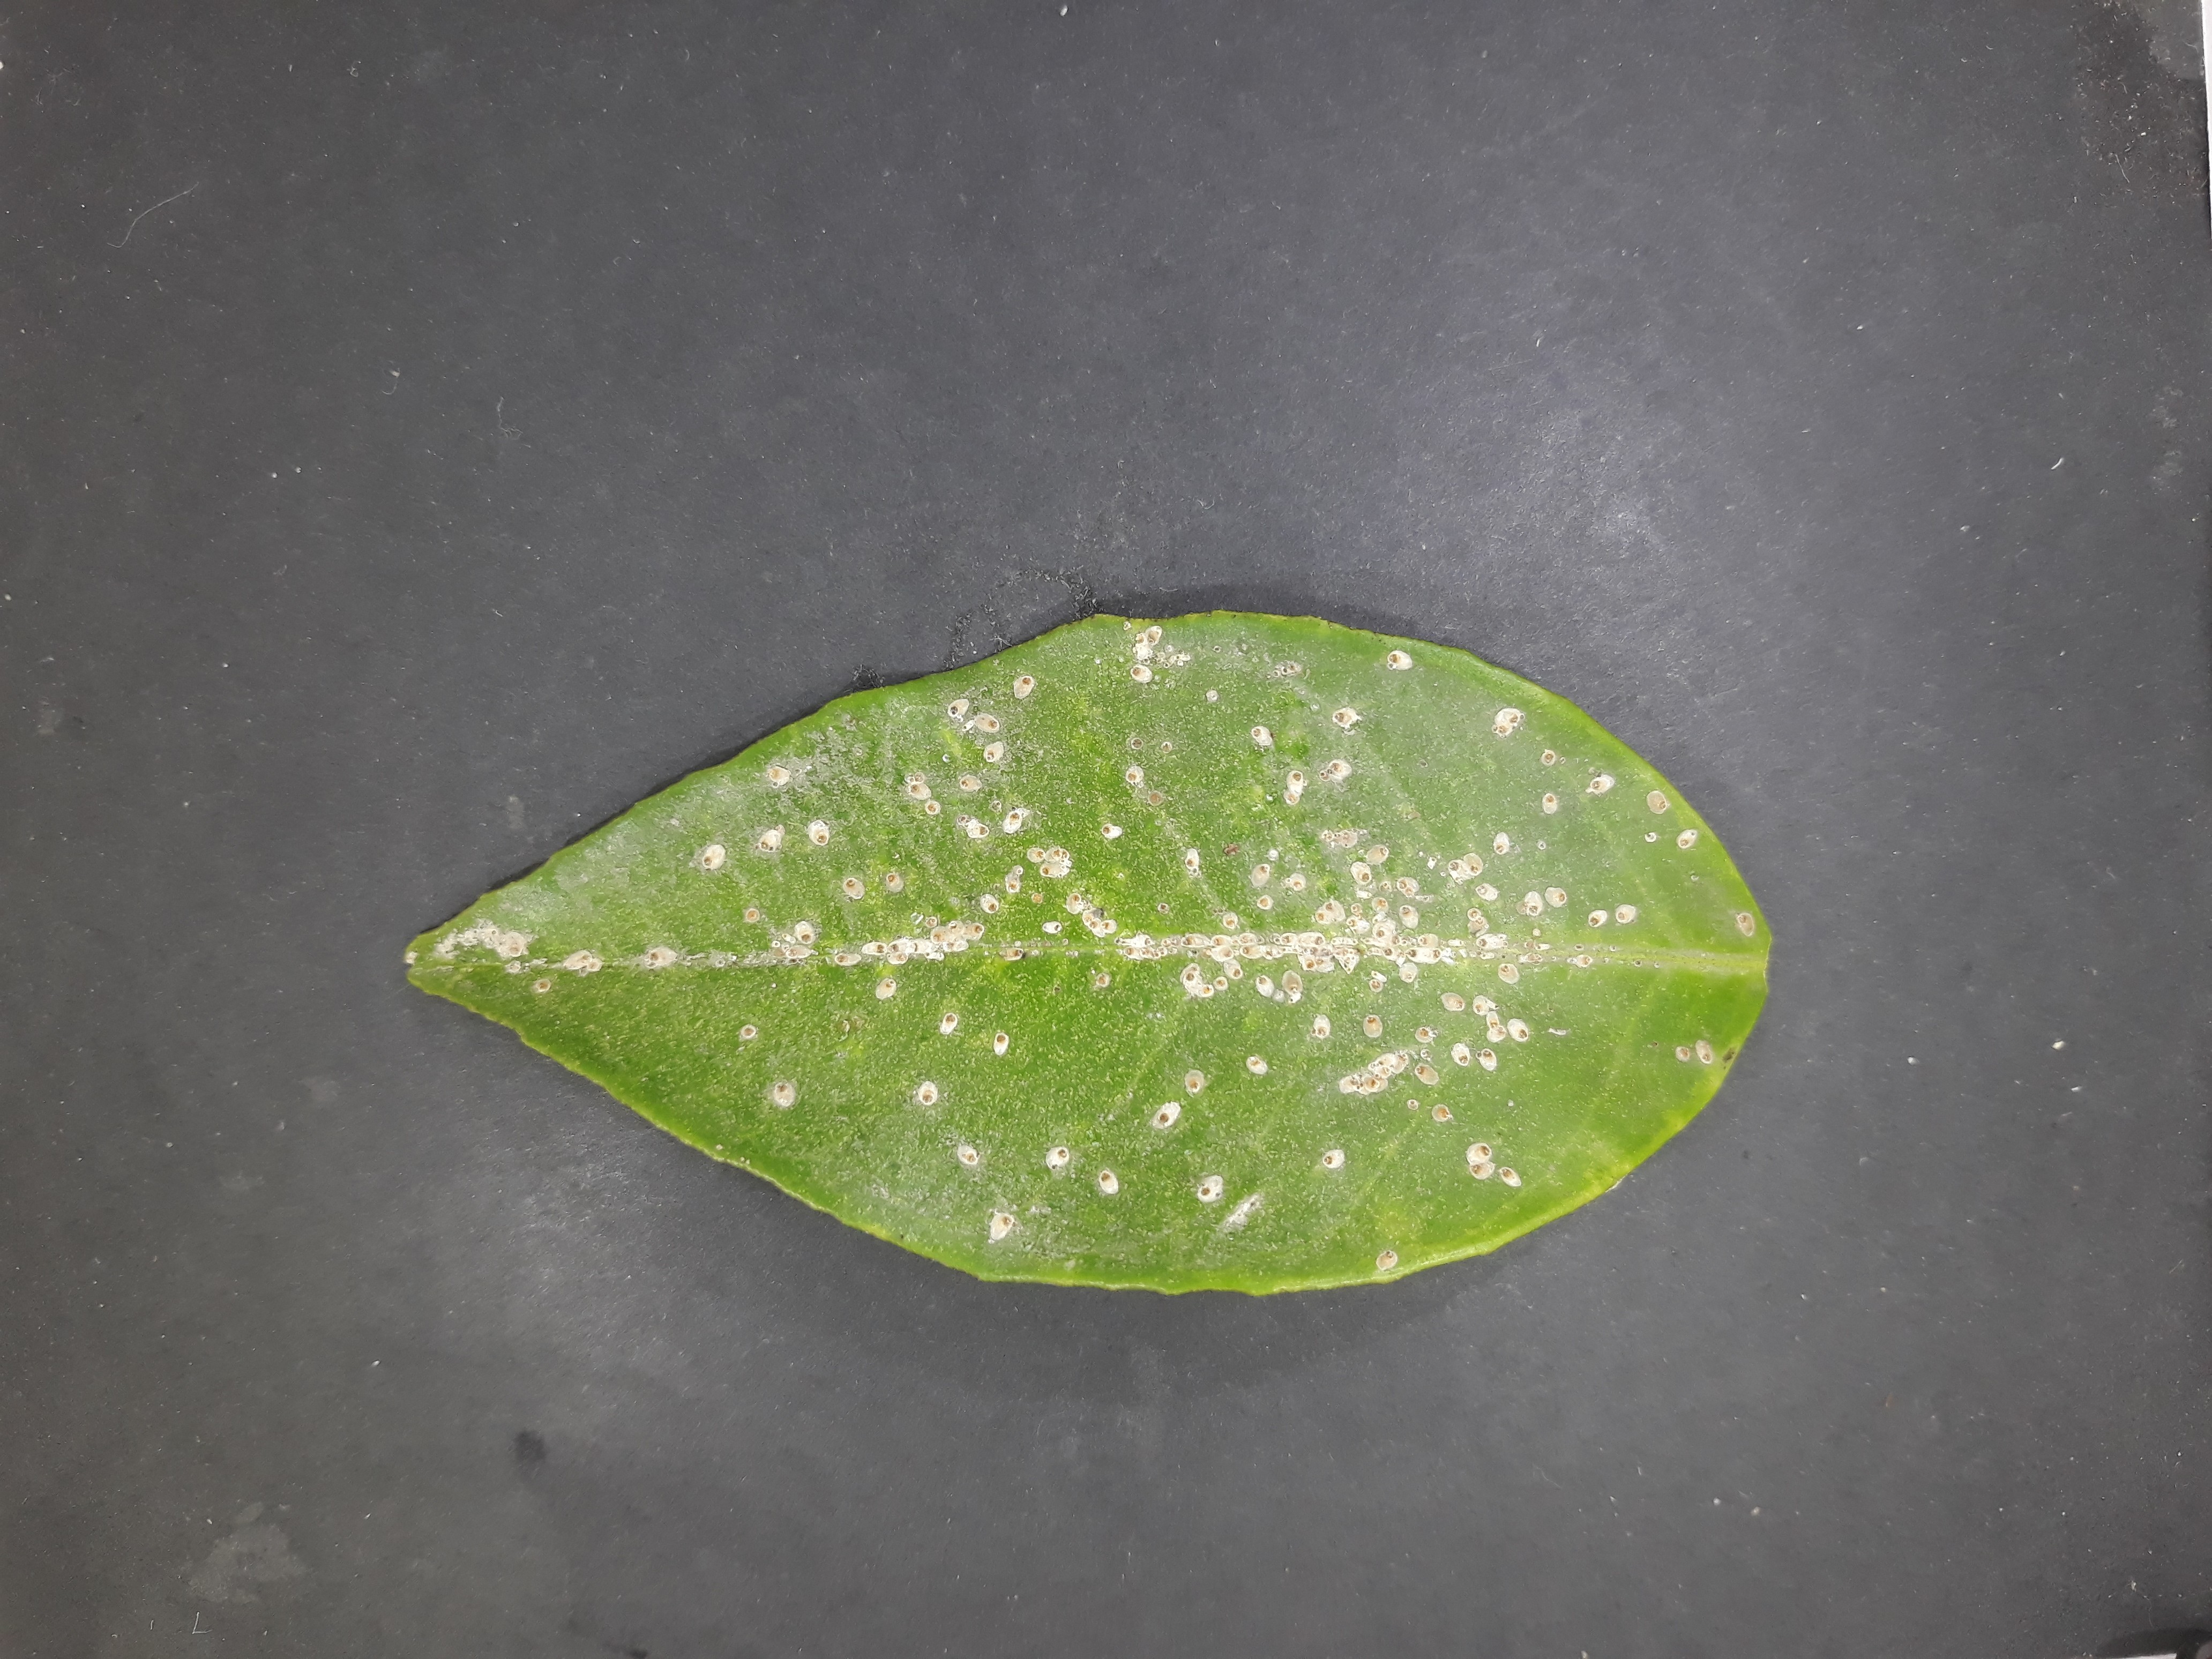
Label: Red_scale